Voie ferrée d'intérêt local

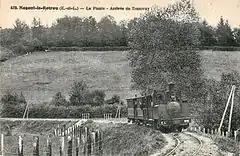
A Tramways d'Eure-et-Loir train, photographed near Nogent-le-Rotrou in 1910

The Prefect of the Bas-Rhin department, Monsieur Migneret, invented the VFIL concept with the passing of the Act of 21 May 1836 which defined the prefecture's powers over highways. This economical mode of transport piqued the interest of other departments, and became the object of an inquiry. This led to the Act of 12 July 1865 which authorised departments and communes to implement VFILs, either themselves or through concessions, with the State's assistance and control. Local bodies had a great deal of autonomy over both technical and financial planning. But the system was open to abuse: the law, in providing State subsidies of start-up capital, encouraged speculation; in many cases, schemes started with this capital were later abandoned because of technical difficulties.